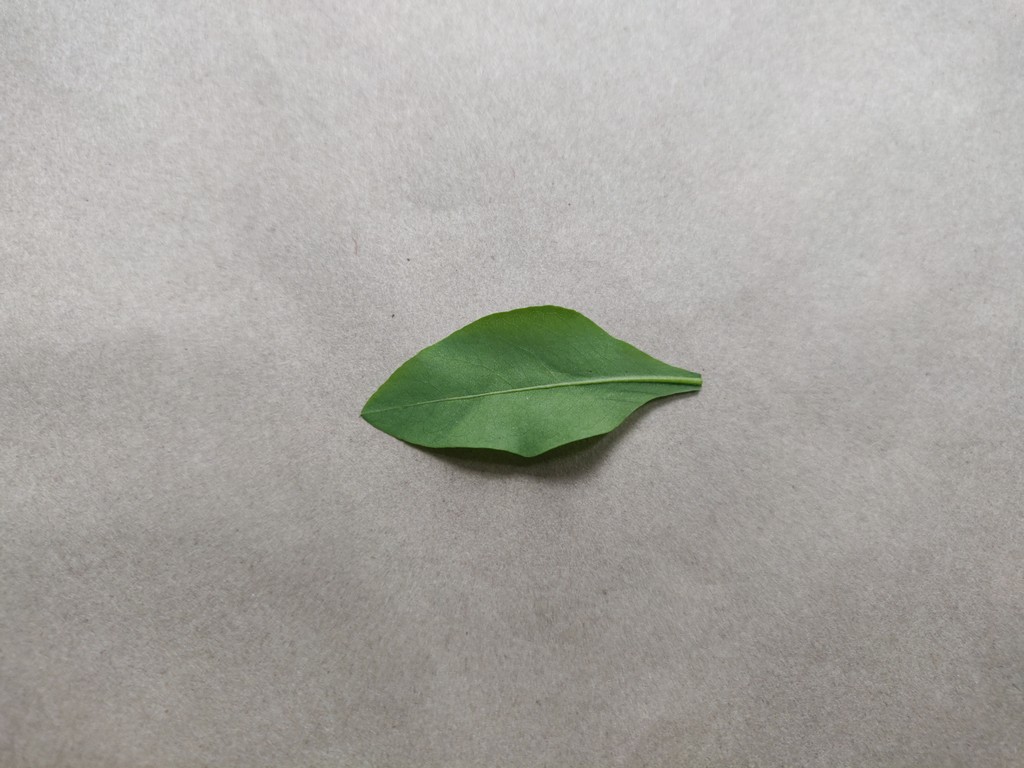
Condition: Healthy
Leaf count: single
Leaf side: back